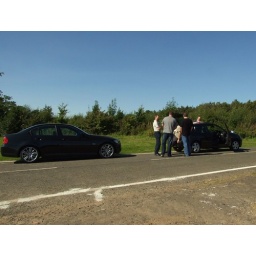
The cars parked in the little side road was we wait for Stu to get the ticket